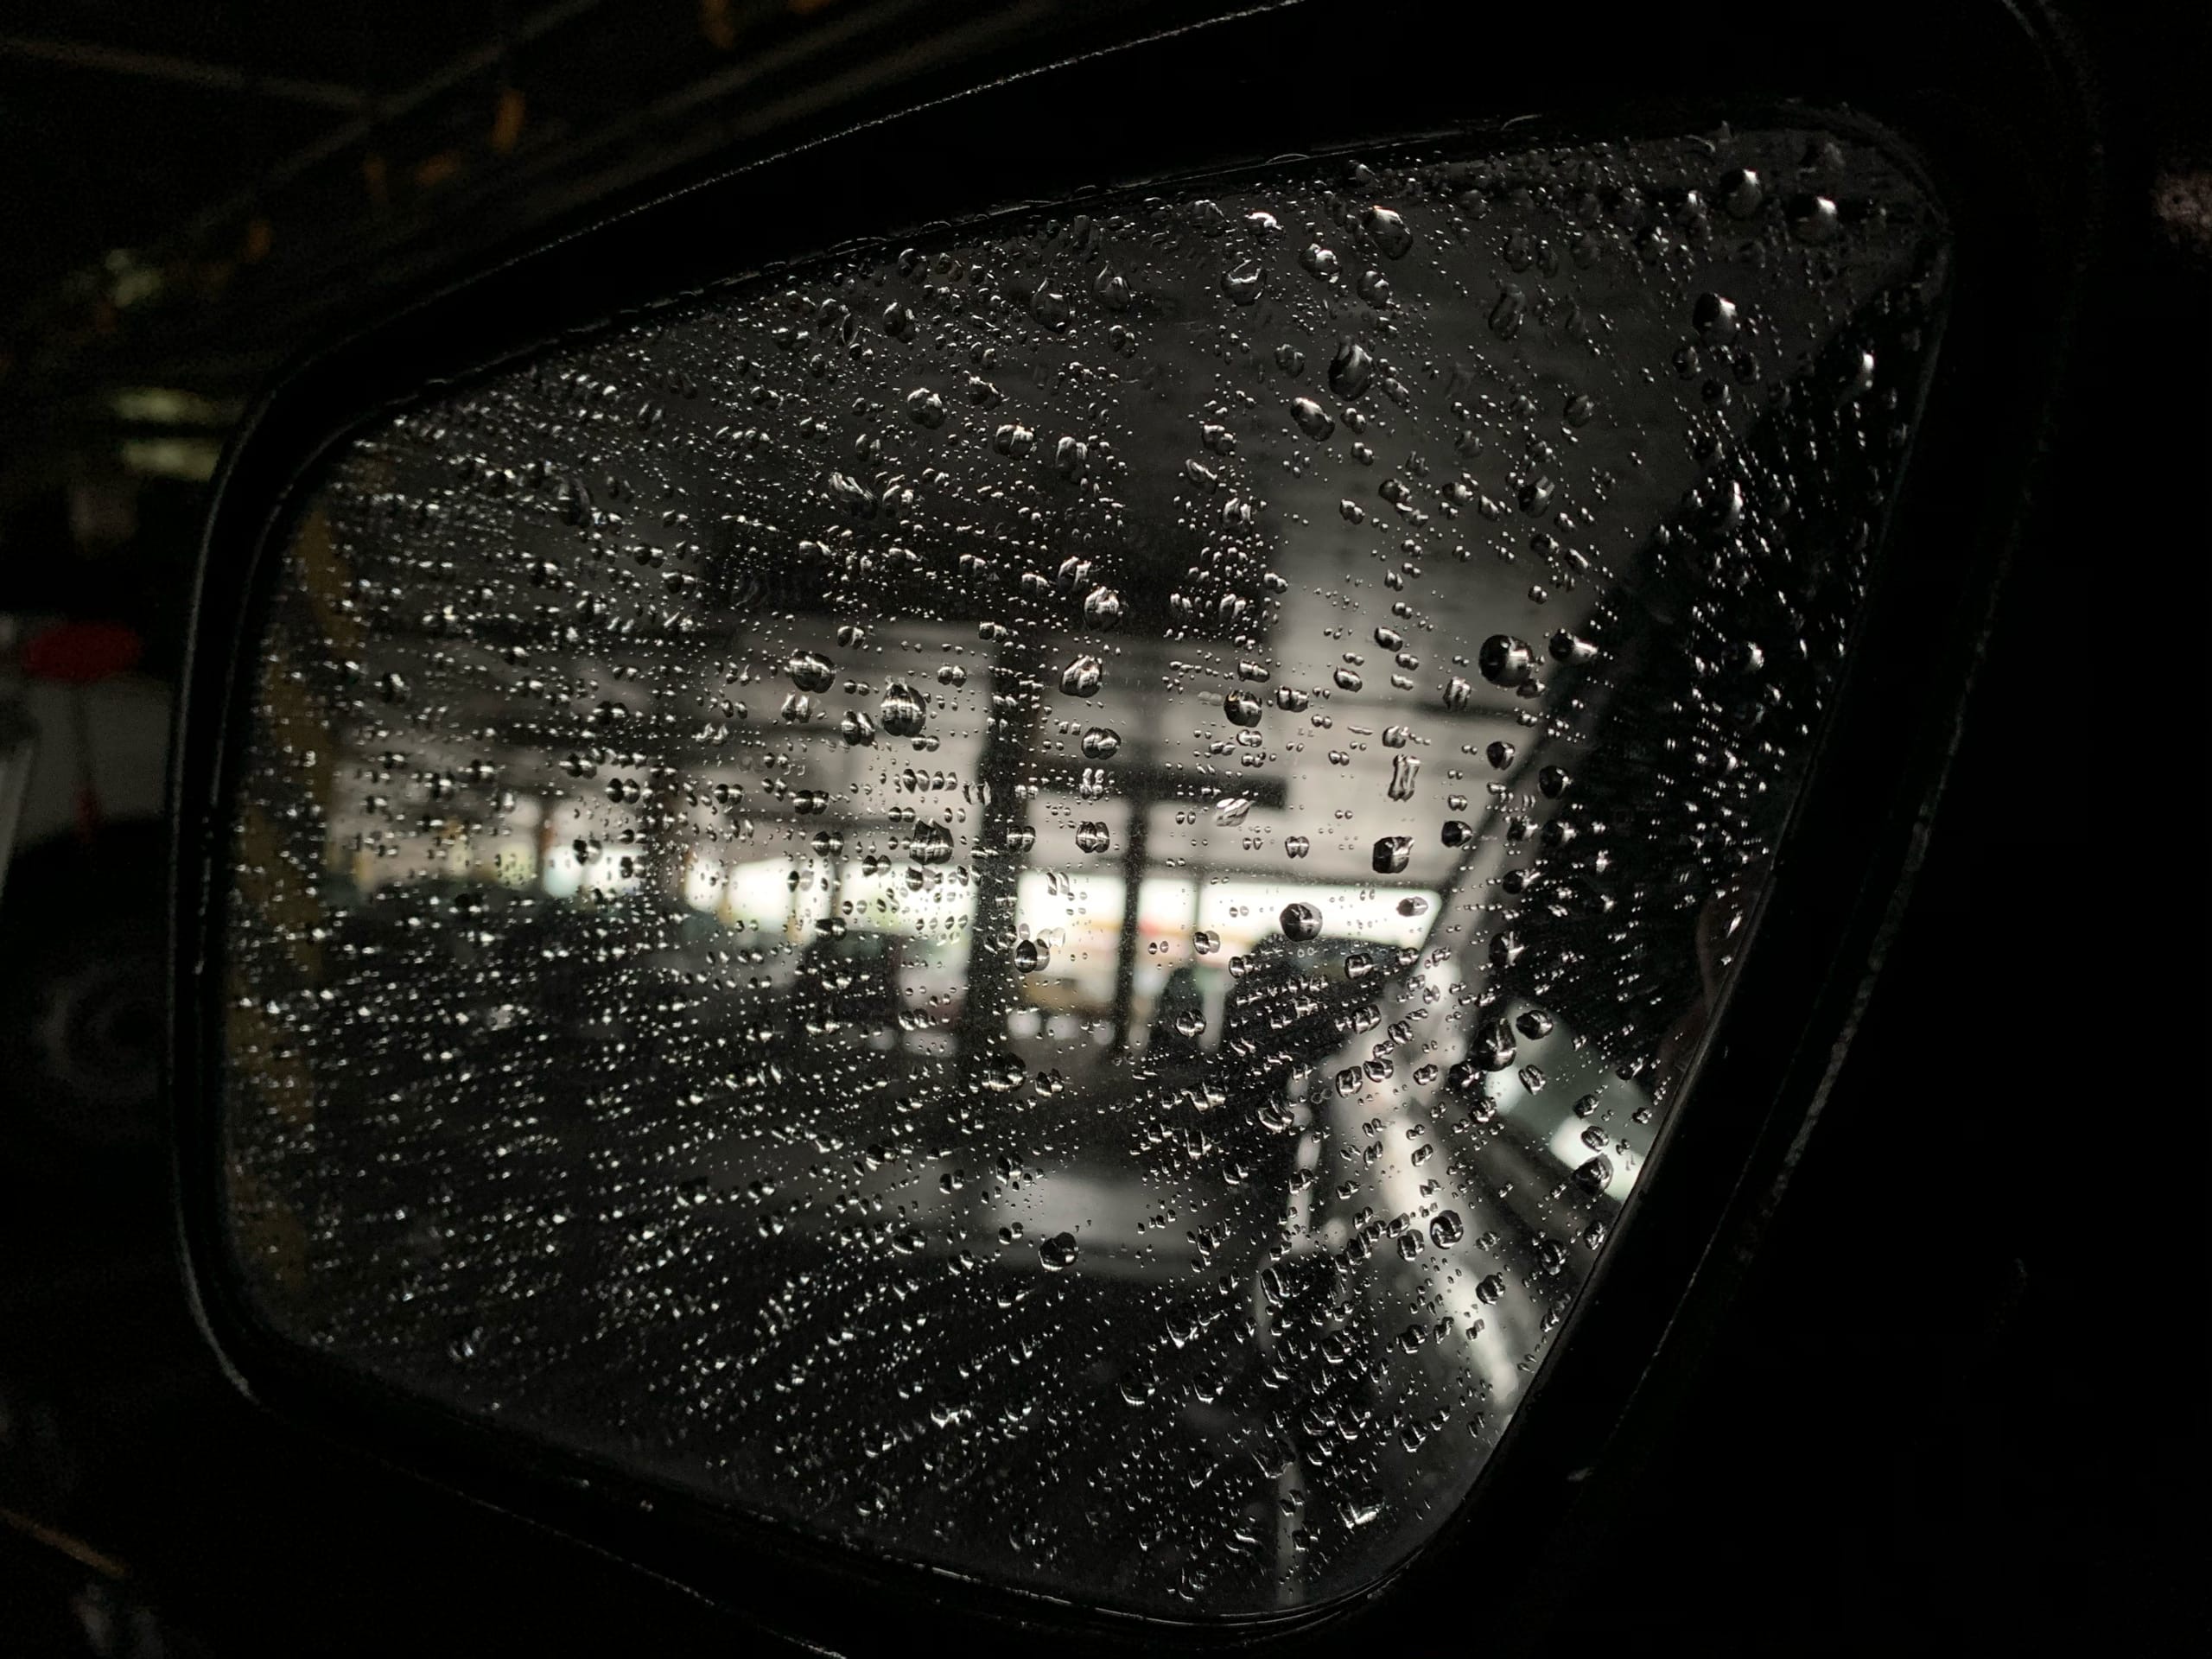
drops, automotive mirror, automotive lighting, glass, reflection, rear view mirror, black, Transparent material, Automotive side view mirror, Tints and shades, darkness, mirror, monochrome photography, monochrome, headlamp, automotive window part, circle